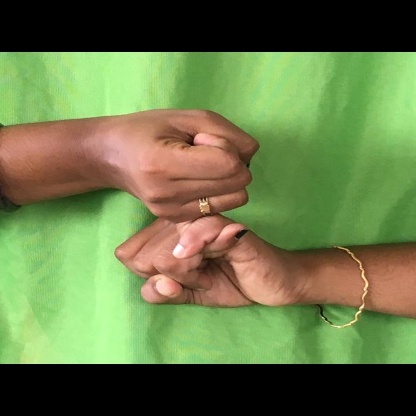
Mudra: Kilaka